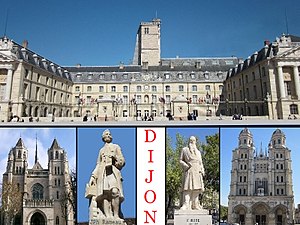
Dijon
Dijon er en by i det østlige Frankrig med ca. 150.000 indbyggere.